Kirov constituency

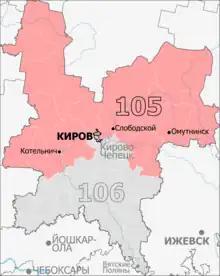
Constituency boundaries since 2016

The Kirov constituency (No.105) is a Russian legislative constituency in Kirov Oblast. The constituency covers parts of Kirov and northern Kirov Oblast.